Warren G. Harding

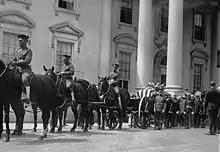
Harding's funeral procession passing the White House

Although Harding's first address to Congress called for passage of anti-lynching legislation, he initially seemed inclined to do no more for African Americans than Republican presidents of the recent past had; he asked Cabinet officers to find places for blacks in their departments. Sinclair suggested that the fact that Harding received two-fifths of the Southern vote in 1920 led him to see political opportunity for his party in the Solid South. On October 26, 1921, Harding gave a speech in Birmingham, Alabama, to a segregated audience of 20,000 Whites and 10,000 Blacks. Harding, while saying that the social and racial differences between Whites and Blacks could not be bridged, urged equal political rights for the latter. Many African-Americans at that time voted Republican, especially in the Democratic South, and Harding said he did not mind seeing that support end if the result was a strong two-party system in the South. He was willing to see literacy tests for voting continue, if applied fairly to White and Black voters. "Whether you like it or not," Harding told his segregated audience, "unless our democracy is a lie, you must stand for that equality." The White section of the audience listened in silence, while the Black section cheered. Three days after the Tulsa race massacre of 1921, Harding spoke at the all-Black Lincoln University in Pennsylvania. He declared, "Despite the demagogues, the idea of our oneness as Americans has risen superior to every appeal to mere class and group. And so, I wish it might be in this matter of our national problem of races." Speaking directly about the events in Tulsa, he said, "God grant that, in the soberness, the fairness, and the justice of this country, we never see another spectacle like it."